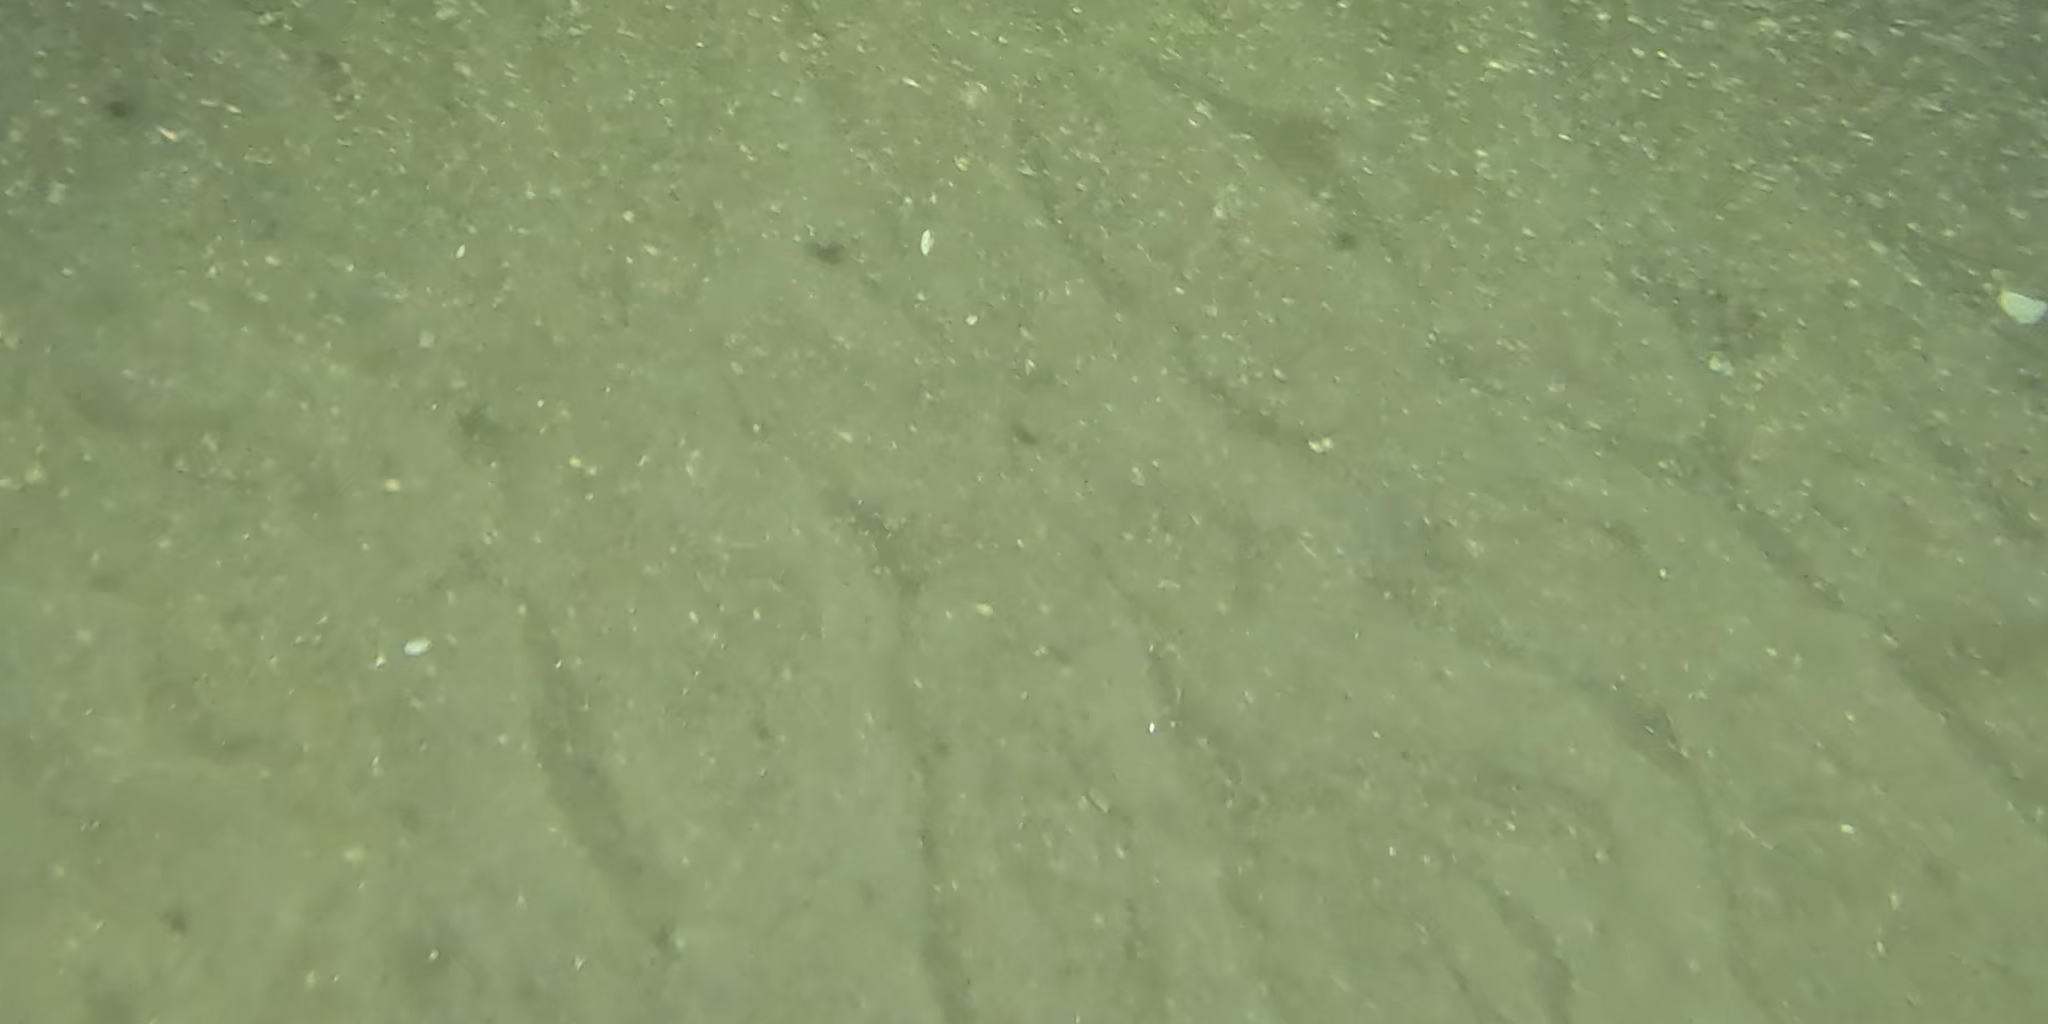
Seabed habitat: sand